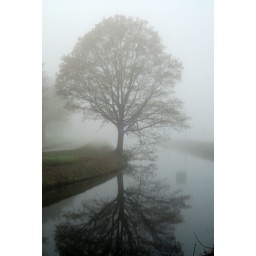
Lonely tree in the fog, reflects in the water